Shark Night

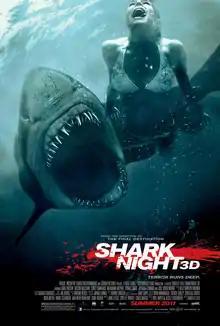
Theatrical release poster

Shark Night (advertised as Shark Night 3D) is a 2011 American horror film directed by David R. Ellis and written by Will Hayes and Jesse Studenberg. It stars Sara Paxton, Chris Carmack, Katharine McPhee, Alyssa Diaz, Dustin Milligan, and Joel David Moore. The film, which was negatively received by critics and grossed $40 million worldwide, was released in RealD 3D and Digital 3D. This was Ellis's final film before his death.